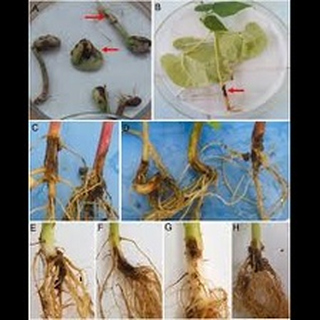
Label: wheat_common_root_rot